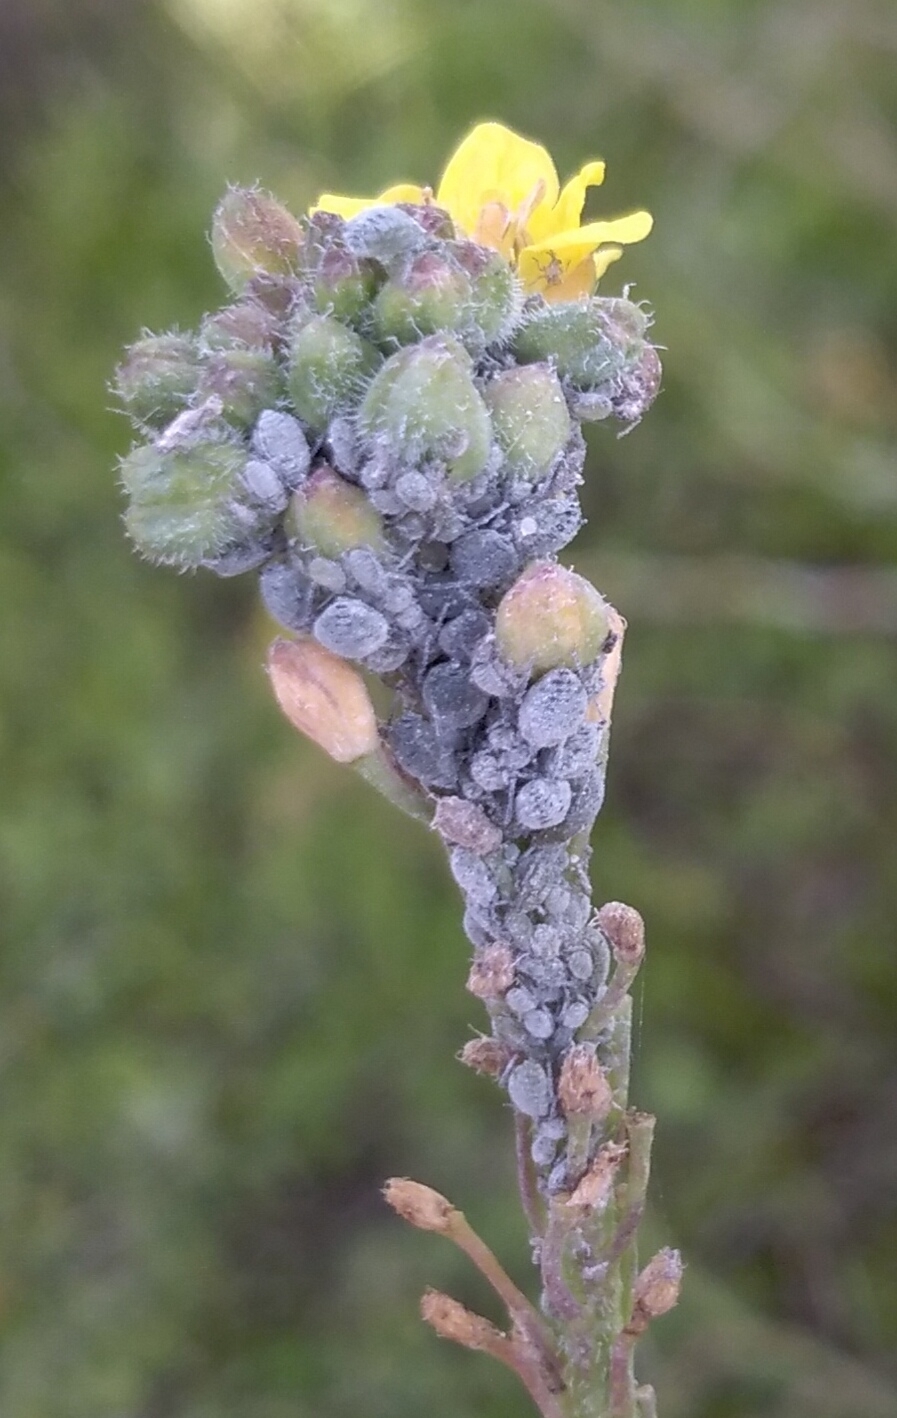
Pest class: cabbage_aphid